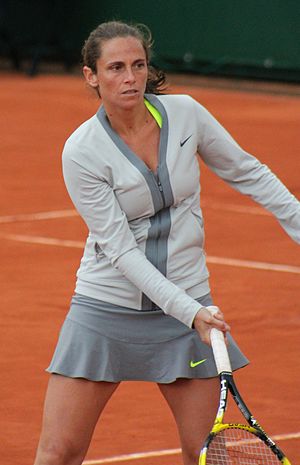
Roberta Vinci
Roberta Vinci er en pensioneret professionel tennisspiller fra Italien.